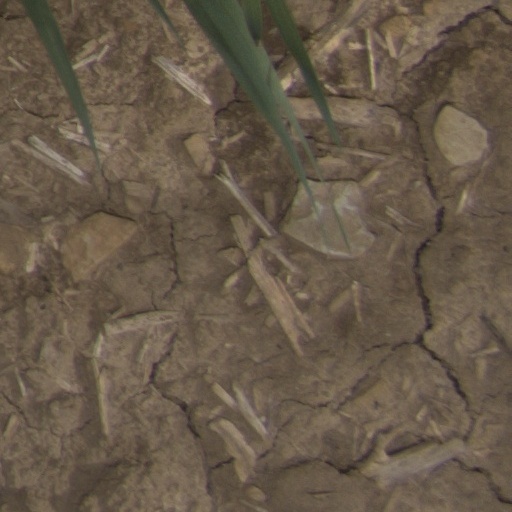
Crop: wheat